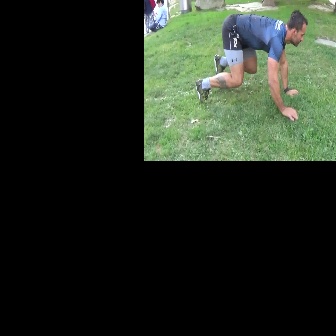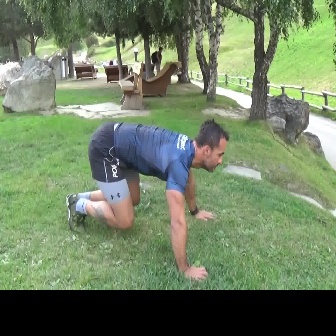
  Please identify the target specified by the bounding box [195,8,307,121] in the first image and locate it in the second image. Return the coordinates in [x_min,y_min,x_max,y_max] format.
Answer: [63,117,229,283]